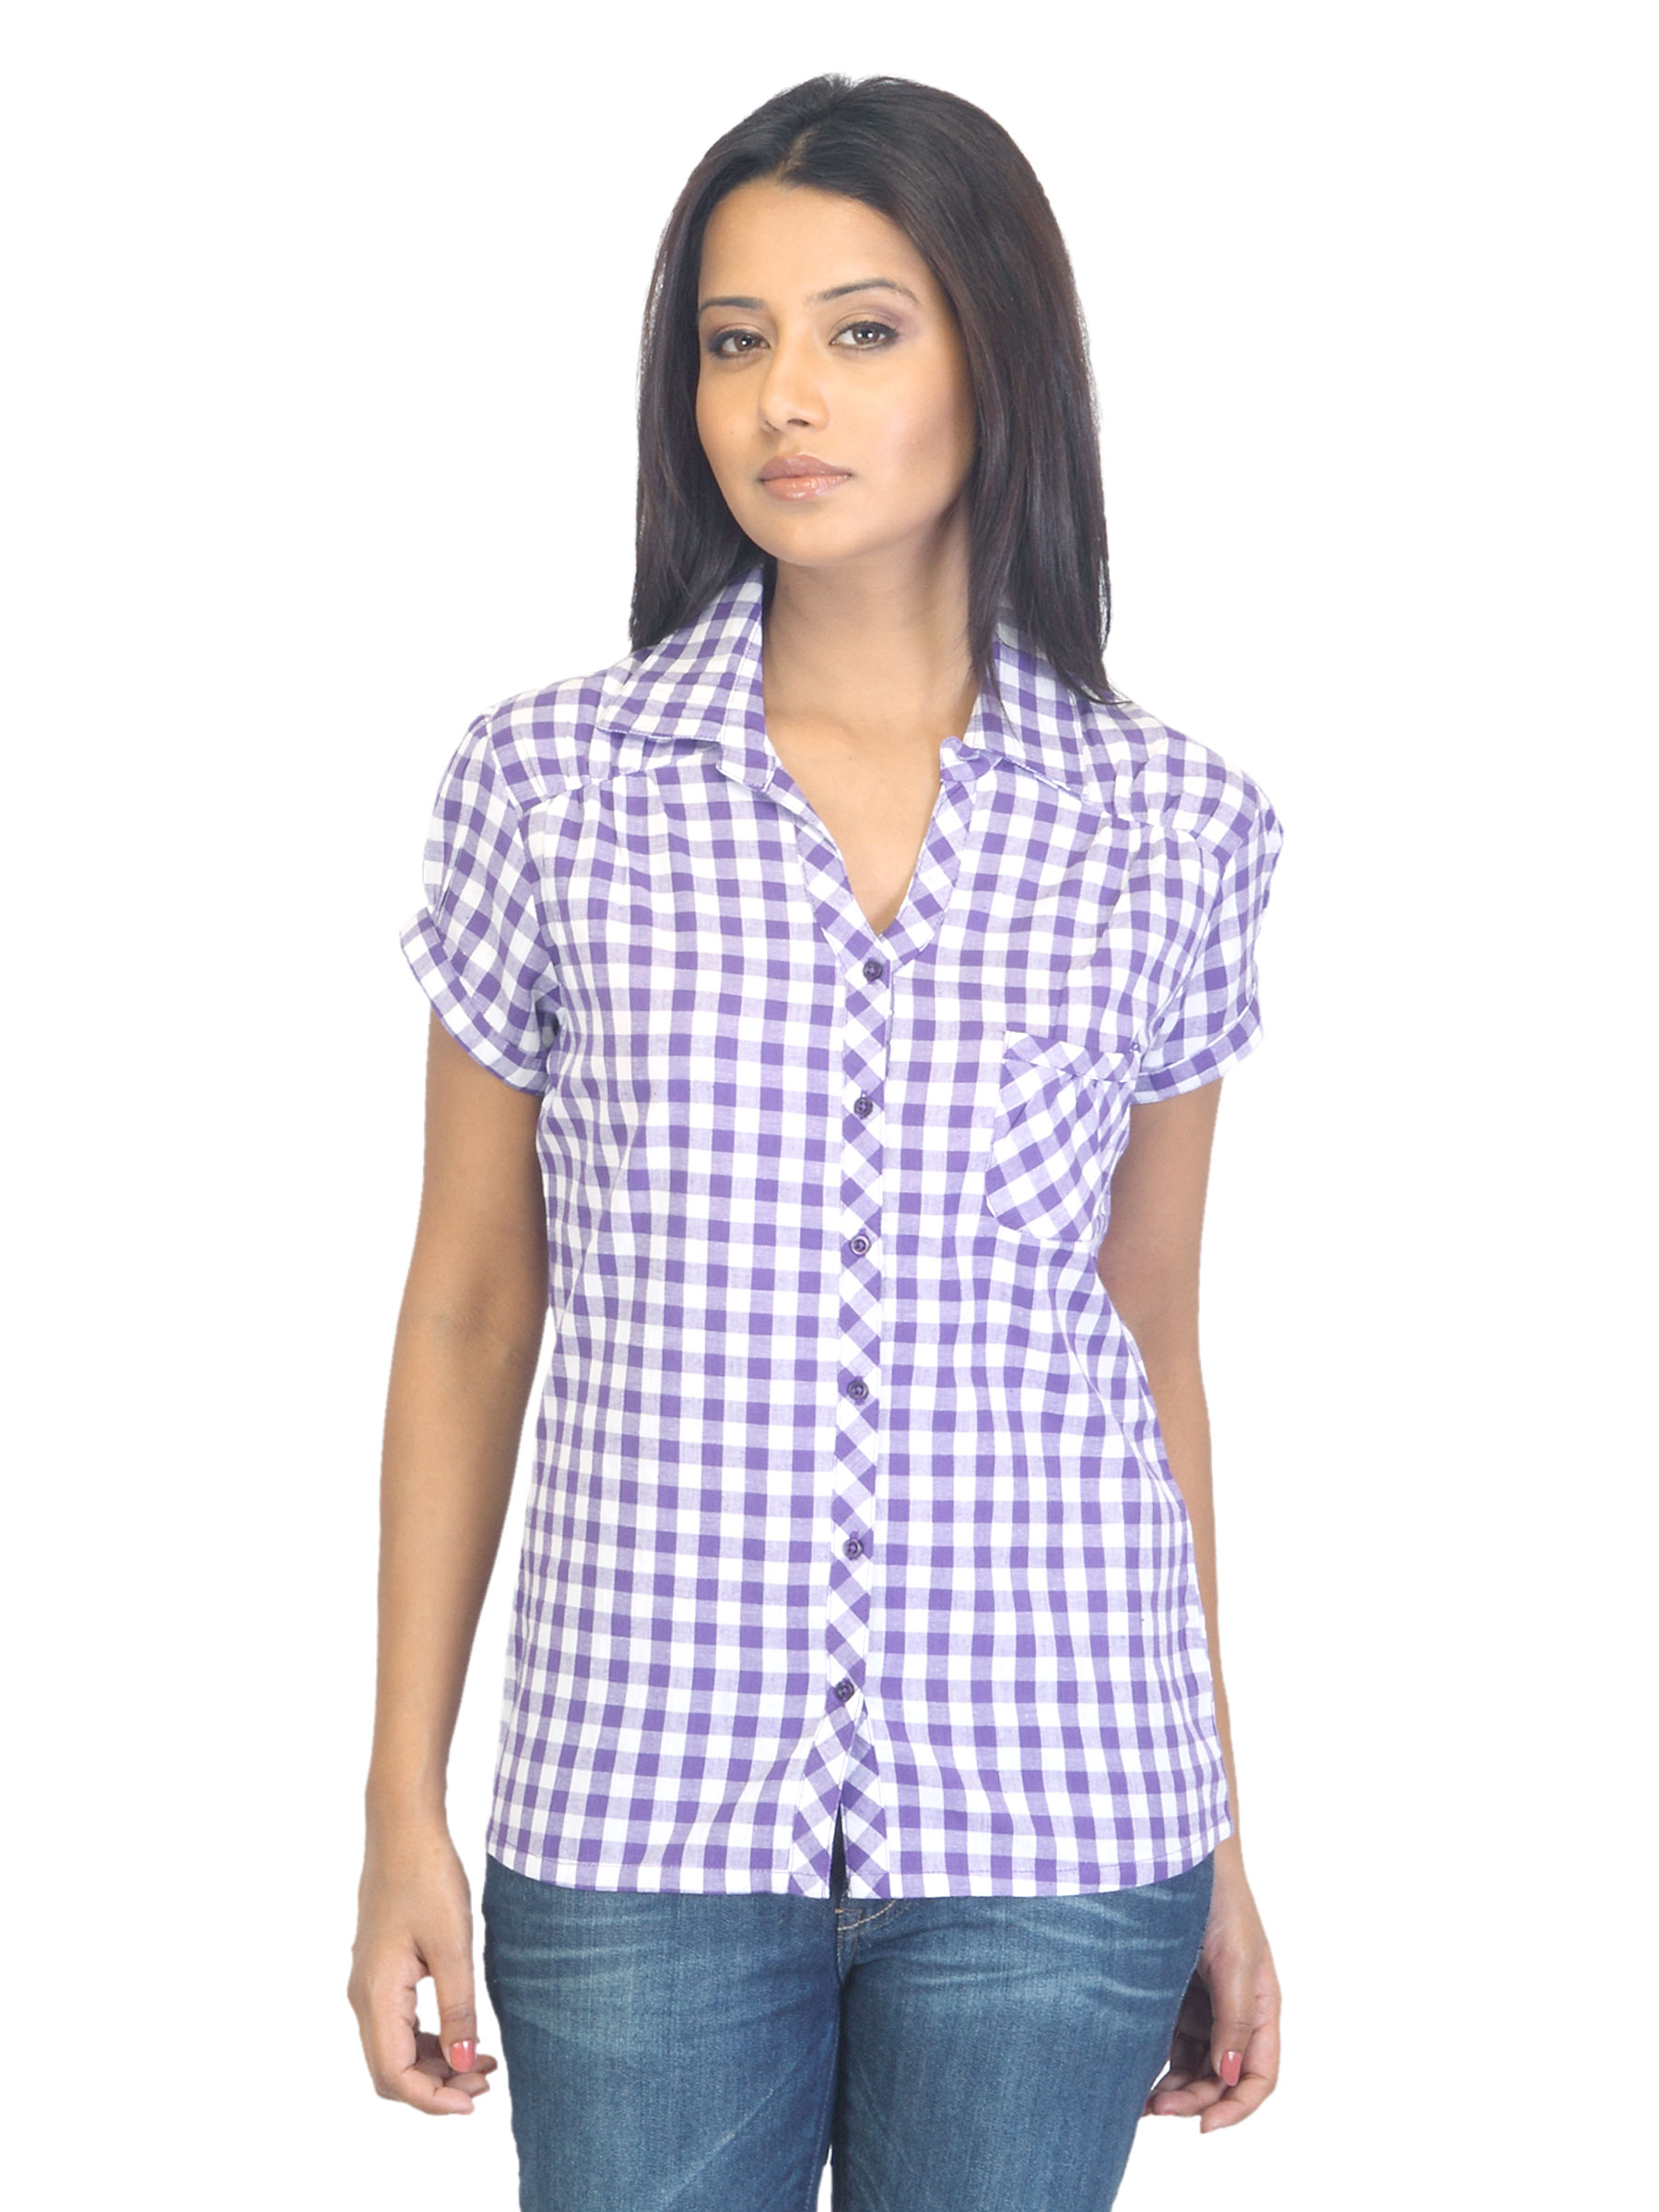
Jealous 21 Women Check Purple Shirt
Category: Apparel / Topwear / Shirts
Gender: Women
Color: Purple
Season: Summer 2012
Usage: Casual